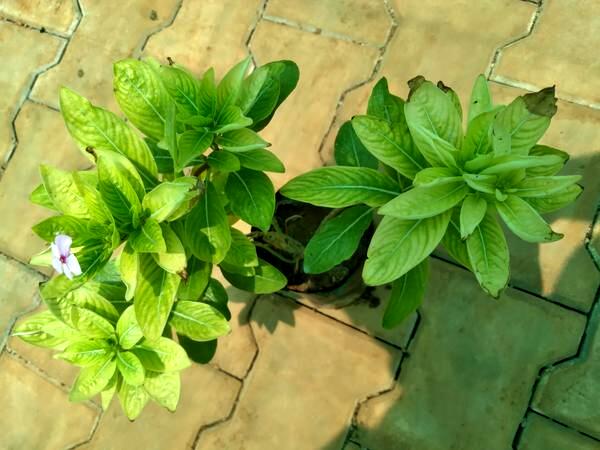
Plant: Nithyapushpa